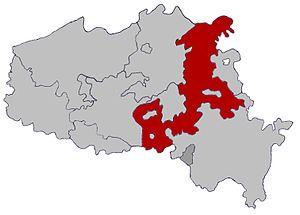
1787 en rouge: la principauté de Liège, en gris clair: les Pays-Bas autrichiens, en gris foncé: le duché de Bouillon
L'histoire de la principauté de Liège, un ancien État du Saint-Empire romain dont Liège était la capitale, s'étend du 7 juillet 985 au 1ᵉʳ octobre 1795.
Plusieurs facteurs ont permis le déclenchement de la révolution liégeoise et ont provoqué l'avènement de la République liégeoise puis l'annexion du Pays de Liège par la République française. Il est important de distinguer les facteurs extérieurs à la Principauté de Liège comme la remise en cause de l'absolutisme et l'influence des Lumières des facteurs internes.